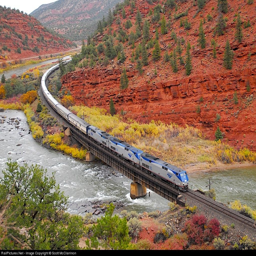
engines pull the westbound passenger special over river on this cloudy and wet day .